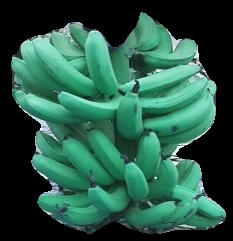
Variety: pachbale
Grade: grade3